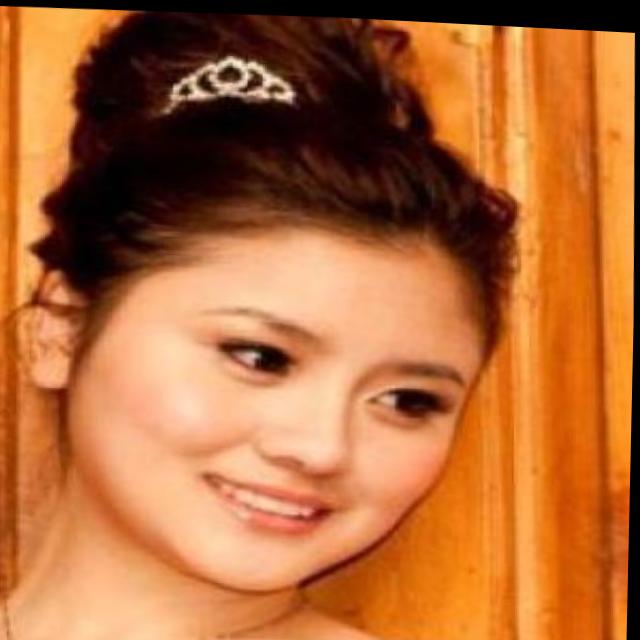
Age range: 21-44